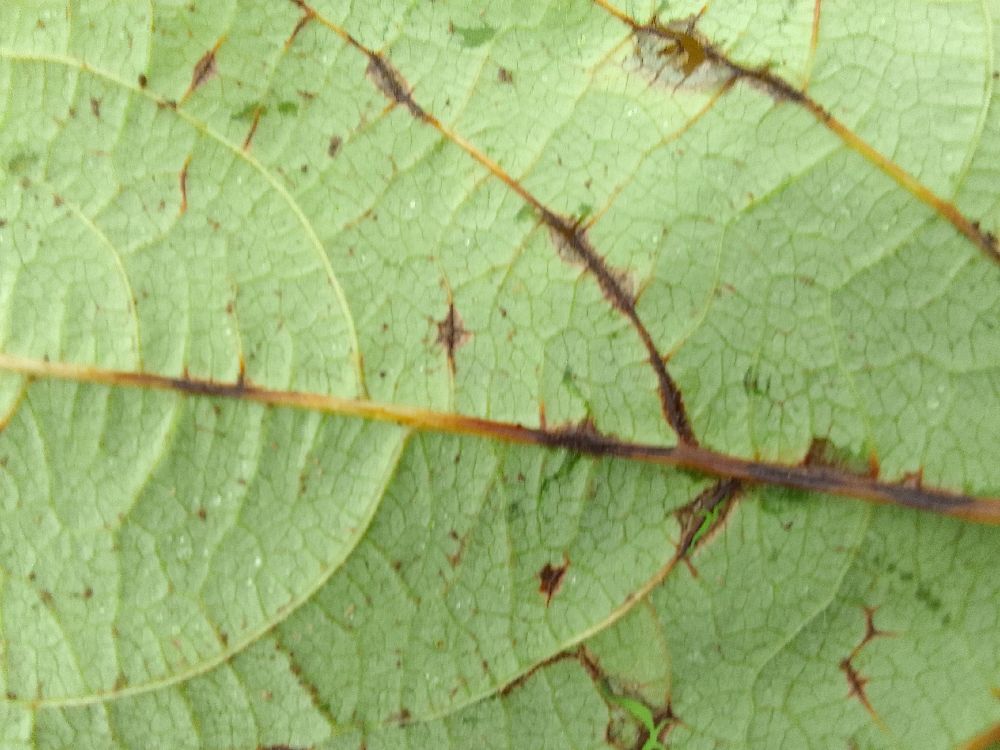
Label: anthracnose